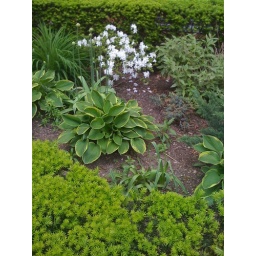
white in a field of green